Martin Max

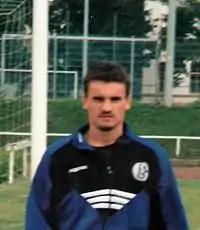
Max with Schalke in 1996

Born in Tarnowskie Góry in Upper Silesia, Max started to play football in the youth of Rodło Górniki Bytom. Moving to Hansa Rostock at the age of 35, Max contributed to the former East Germany club's comfortable league position, as he netted 20 goals and ranked third in the goal charts. Max retired at the end of the season with a total of 396 matches, with 126 first division goals.